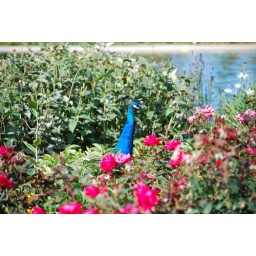
I know it's not exactly in focus... but I loved the bright blue in the field of greens and pinks...